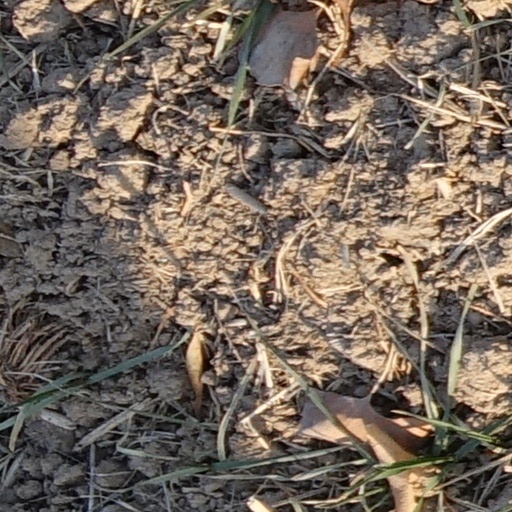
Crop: wheat